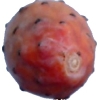
Label: images